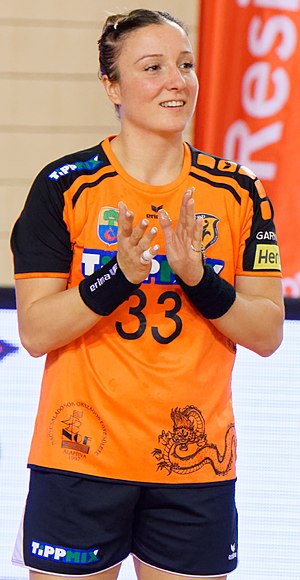
Katarina Krpež Slezak
Katarina Krpež Slezak er en serbisk håndboldspiller, der spiller for Érdi VSE i Ungarn og Serbiens kvindehåndboldlandshold.